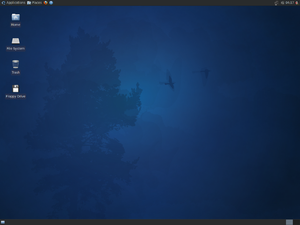
Ubuntu / Varianter
Xubuntu 9.10
Ubuntu er en variant af det frie styresystem GNU/Linux til computere og er baseret på Debian GNU/Linux. Navnet kommer fra en sydafrikansk filosofi. Anvender man Ubuntu kan man hente talrige gratis programmer på nettet, f.eks. en kontorpakke. Man kan afprøve det grafiske styresystem uden at installere noget på harddisken ved brug af en live-cd. Installationen af Ubuntu er enkel og brugervenlig. Det foregår via et program der startes fra live-cd'en og som guider brugeren igennem installationen ligesom det kendes fra Microsoft Windows. Derudover har Ubuntu også meget fokus på regelmæssigt at udgive nye versioner, nem installation og frihed fra juridiske restriktioner, og er hovedsageligt tiltænkt som et moderne frit styresystem til den gennemsnitlige computerbruger.